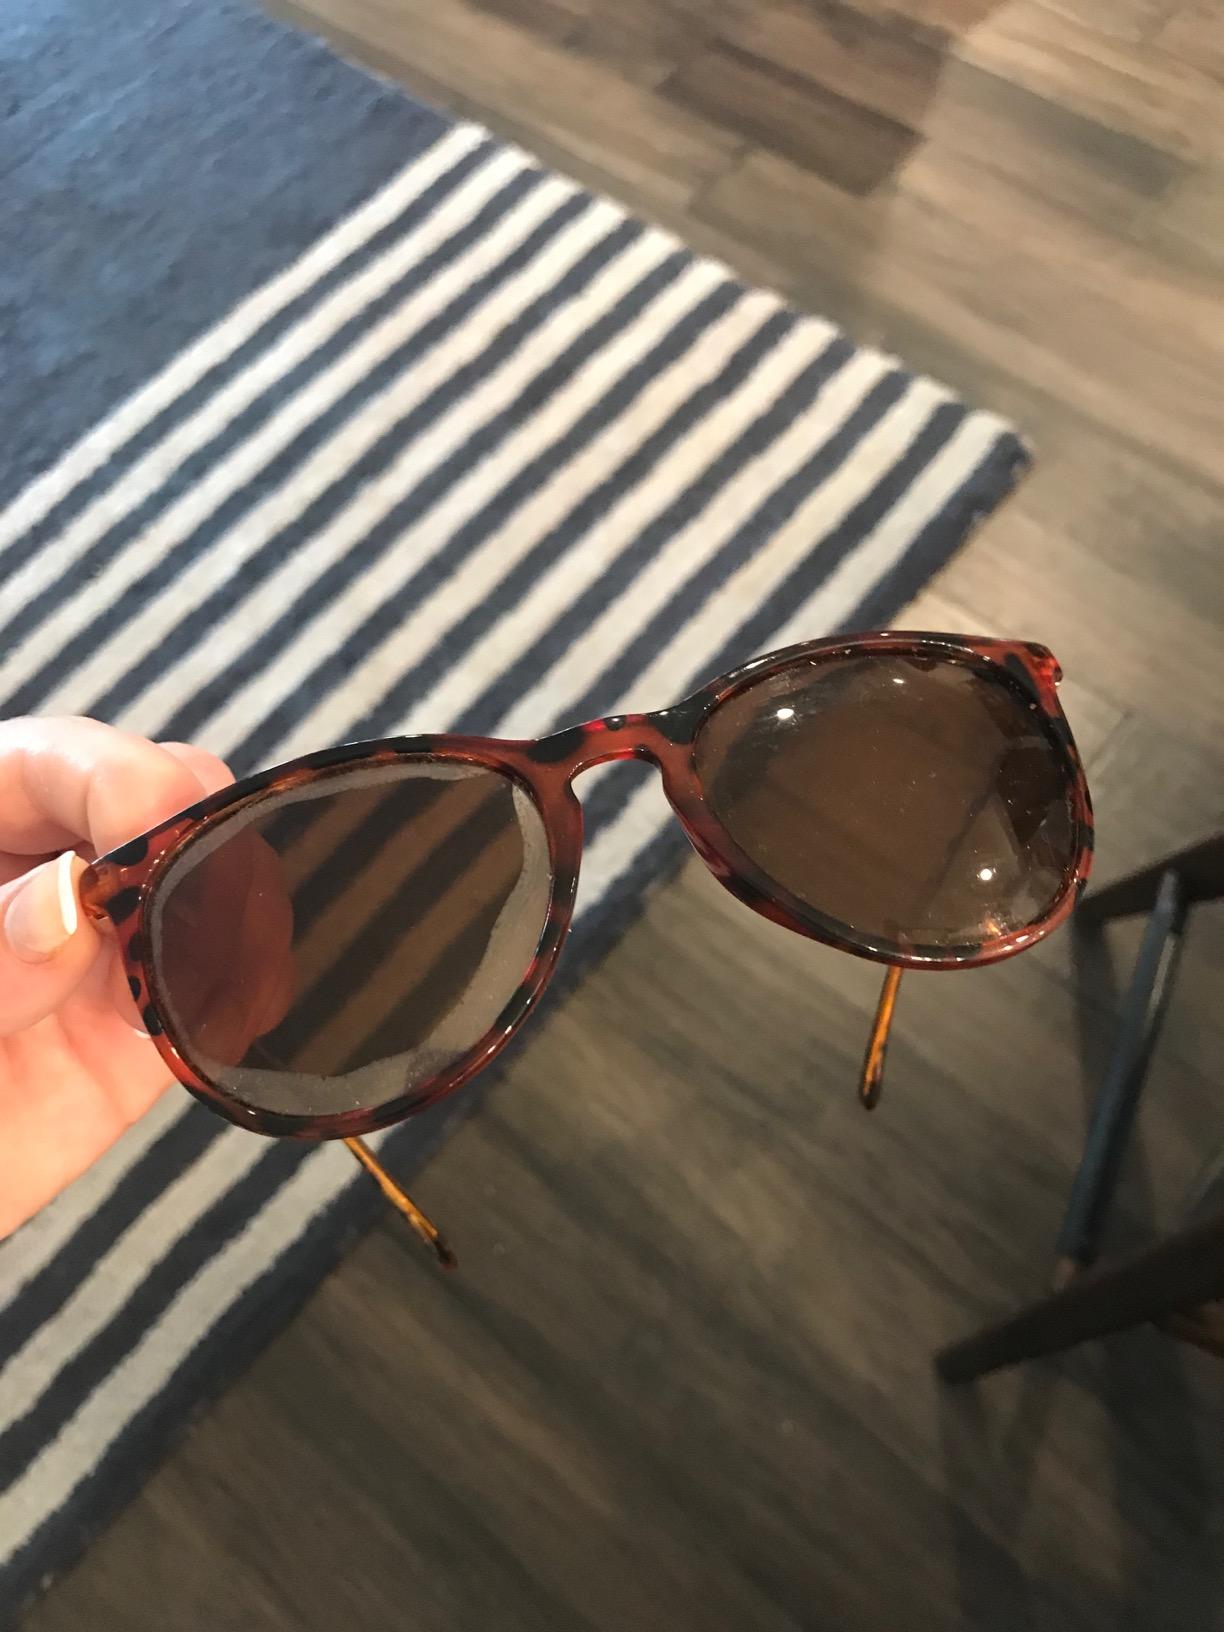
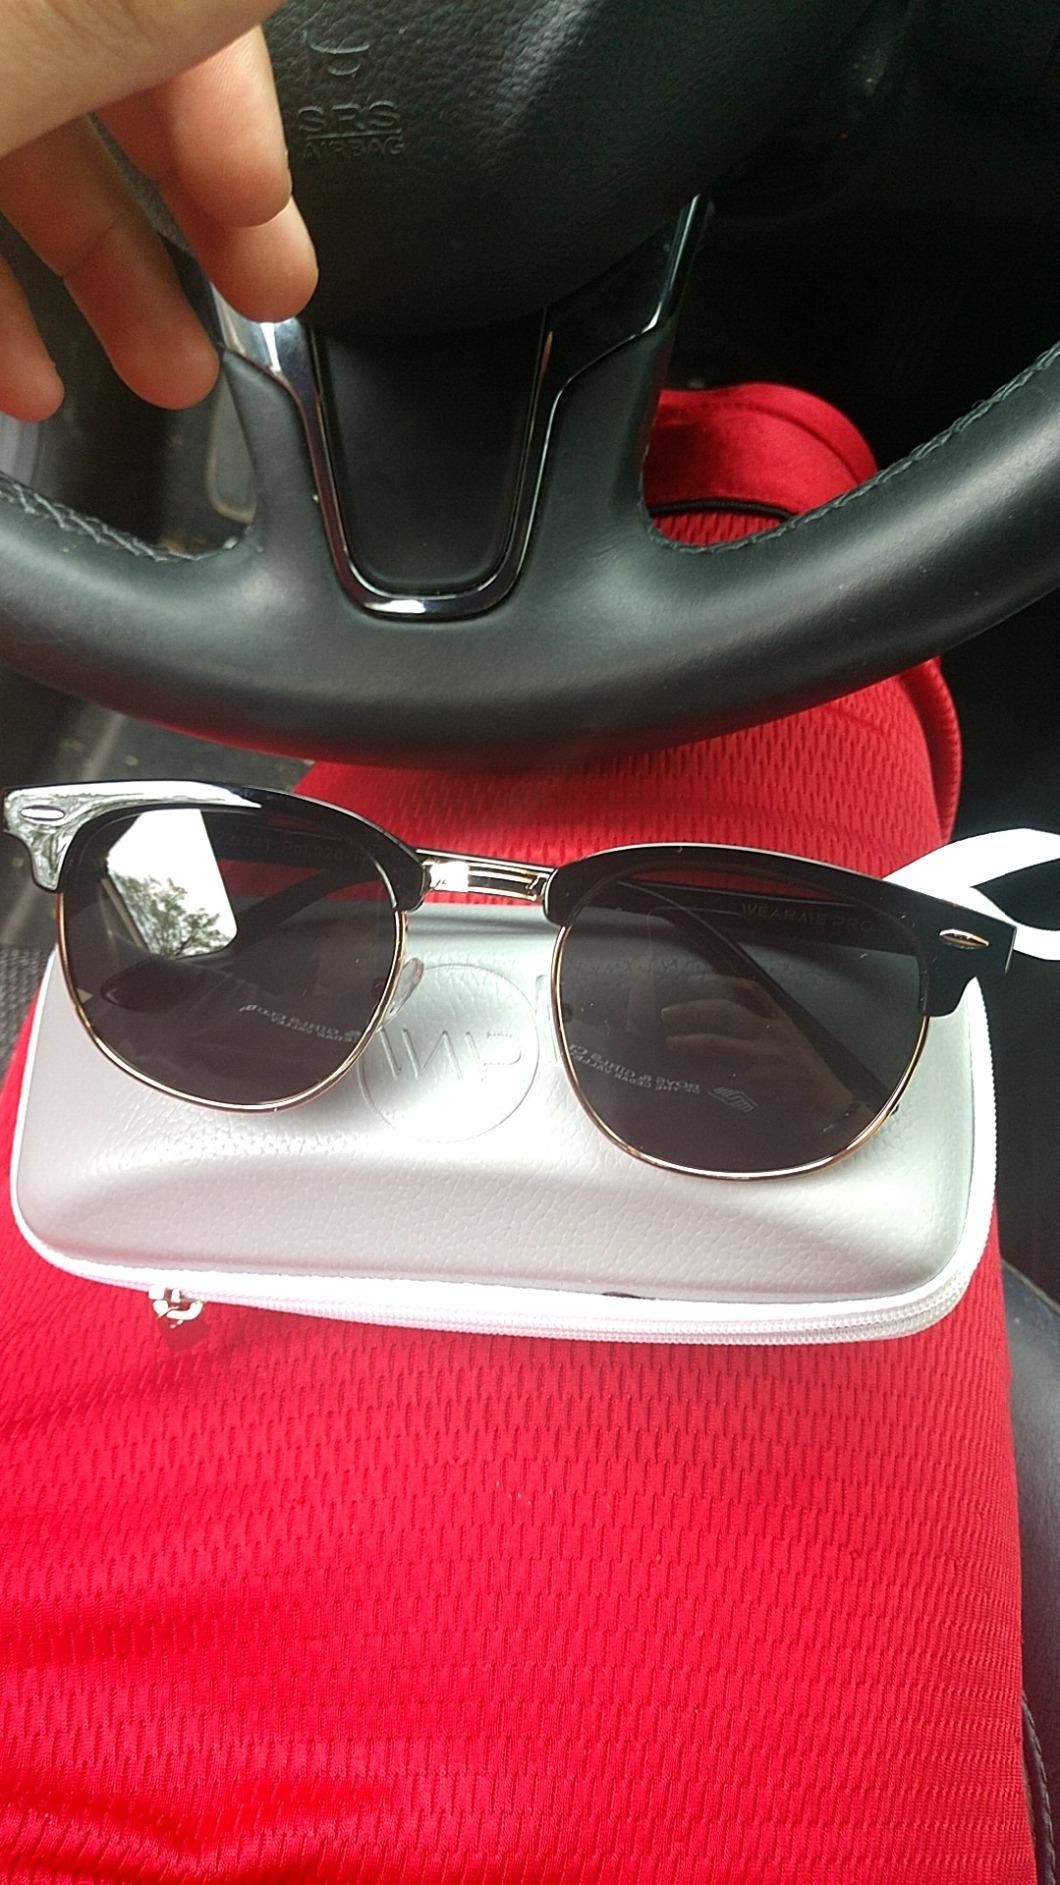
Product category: accessories_sunglasses
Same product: no